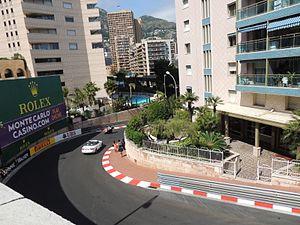
monaco preparing grand prix 2014